Crystal Gayle

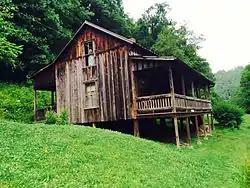
Webb family home

Gayle was born Brenda Gail Webb in Paintsville, Kentucky on January 9, 1951. She was the last of eight children born to Clara Marie "Clary" (née Ramey; May 5, 1912 – November 24, 1981) and Melvin Theodore "Ted" Webb (June 6, 1906 – February 22, 1959). Unlike her sister Loretta and her other siblings, Gayle was the only child born at the Paintsville hospital, and not at home. Through her matriline, Gayle is a distant cousin of singer Patty Loveless. Gayle and her siblings claim Irish and Cherokee descent, although she is not enrolled with any Native tribe. Gayle's father was a coal miner who developed black lung disease. In search of better medical treatment, the family moved to Wabash, Indiana, when Gayle was four years old. They lived in a retired miner's community and Clara Webb worked as a nurse's aide. Ted Webb died from a stroke in 1959. From an early age, Gayle had an interest in singing. She noted that she could sing before she could walk. The family's new home in Wabash was in an urban setting. She was exposed to diverse cultural groups and norms and in turn to various styles of music. She sang along frequently to songs she heard on the radio and was inspired by the music of her sister Loretta Lynn.